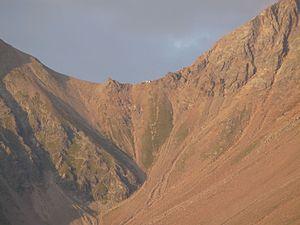
Le pic de Nona est une montagne du massif du Grand-Paradis, en Vallée d'Aoste, dominant la ville d'Aoste, dont elle représente le symbole avec le mont Émilius.